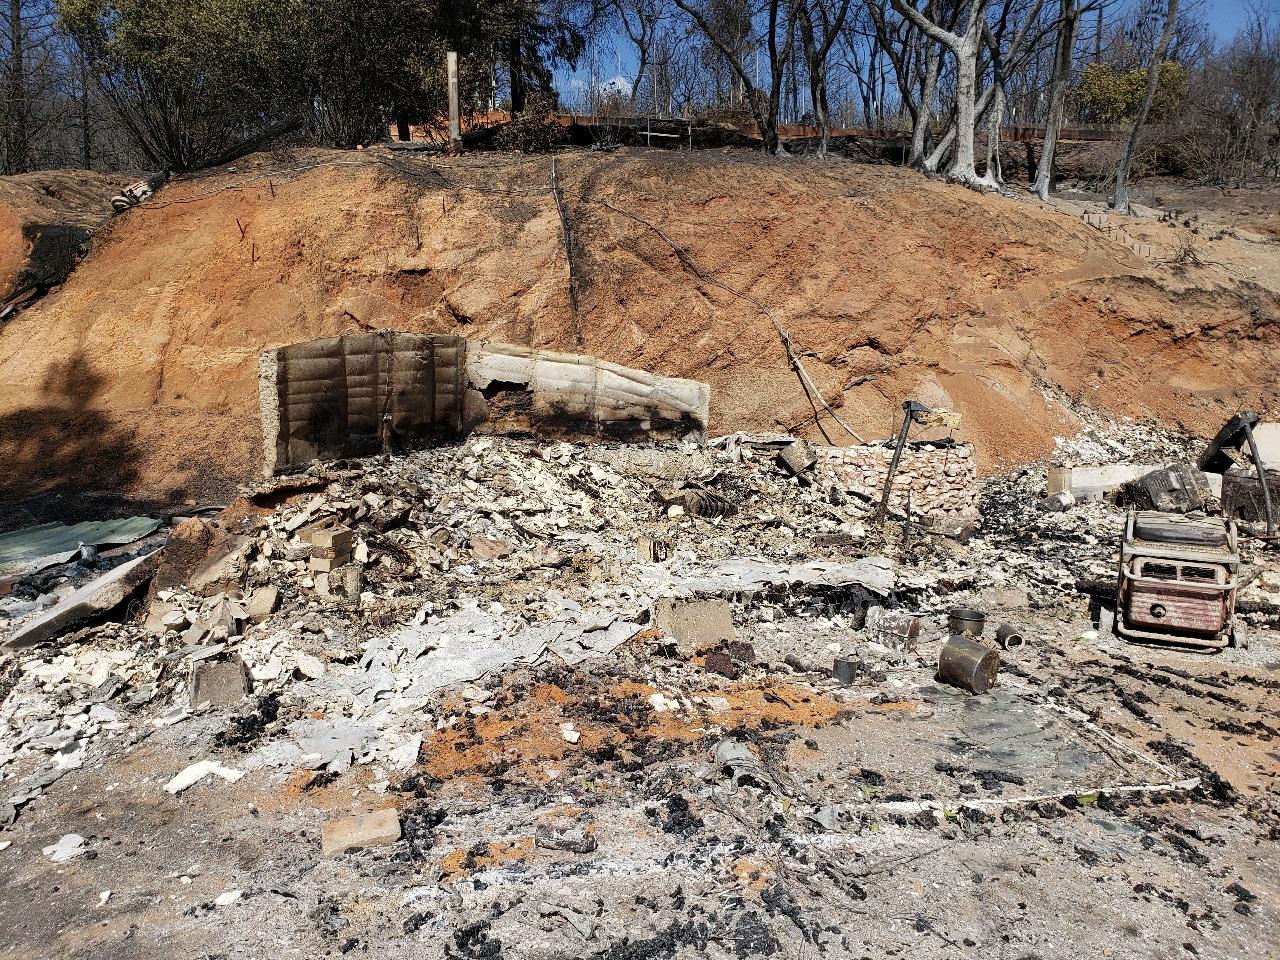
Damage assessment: destroyed